La Ferté-Alais Air Show

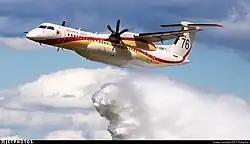
A Sécurité Civile demonstration at the 2022 airshow.

The La Ferté-Alais Air Show is an annual meeting of aviation enthusiasts, flight organizations, companies, and pilots in the village of La Ferté-Alais, France.